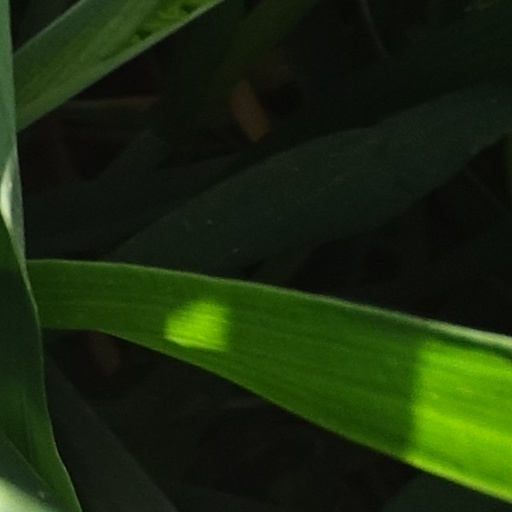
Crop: wheat